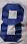
Number: 8